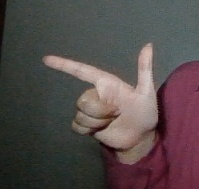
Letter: yaa